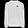
Label: Pullover